Owen Moore

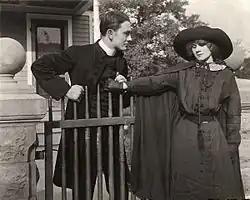
Moore with Florence Lawrence in a scene still from a silent drama, possibly "The Redemption of Riverton" (1912)

Pickford left Biograph Studios to join the Independent Moving Pictures (IMP) to replace their star, Florence Lawrence. Carl Laemmle, the owner of IMP (IMP later merged into Universal Studios), agreed to sign Moore as part of the deal. This humiliation, together with his wife's meteoric rise to fame, drastically affected Moore, and alcohol became a problem that led to violent behavior and his physically abusing Pickford. In 1916, Pickford met actor Douglas Fairbanks. In 1920, Pickford filed for divorce from Moore when she agreed to his demand of $100,000 settlement. Pickford and Fairbanks married days later.